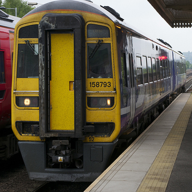
Vehicle type: Trains